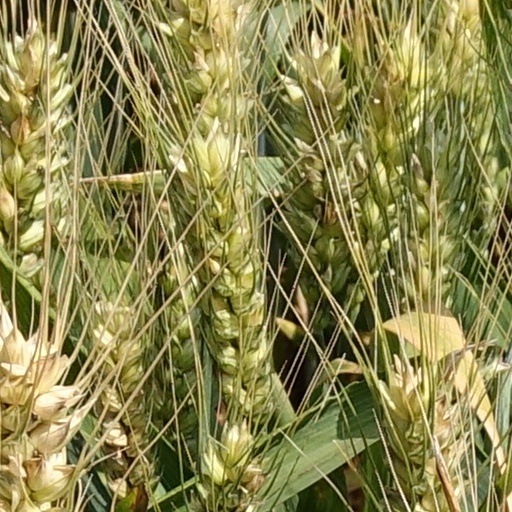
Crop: wheat